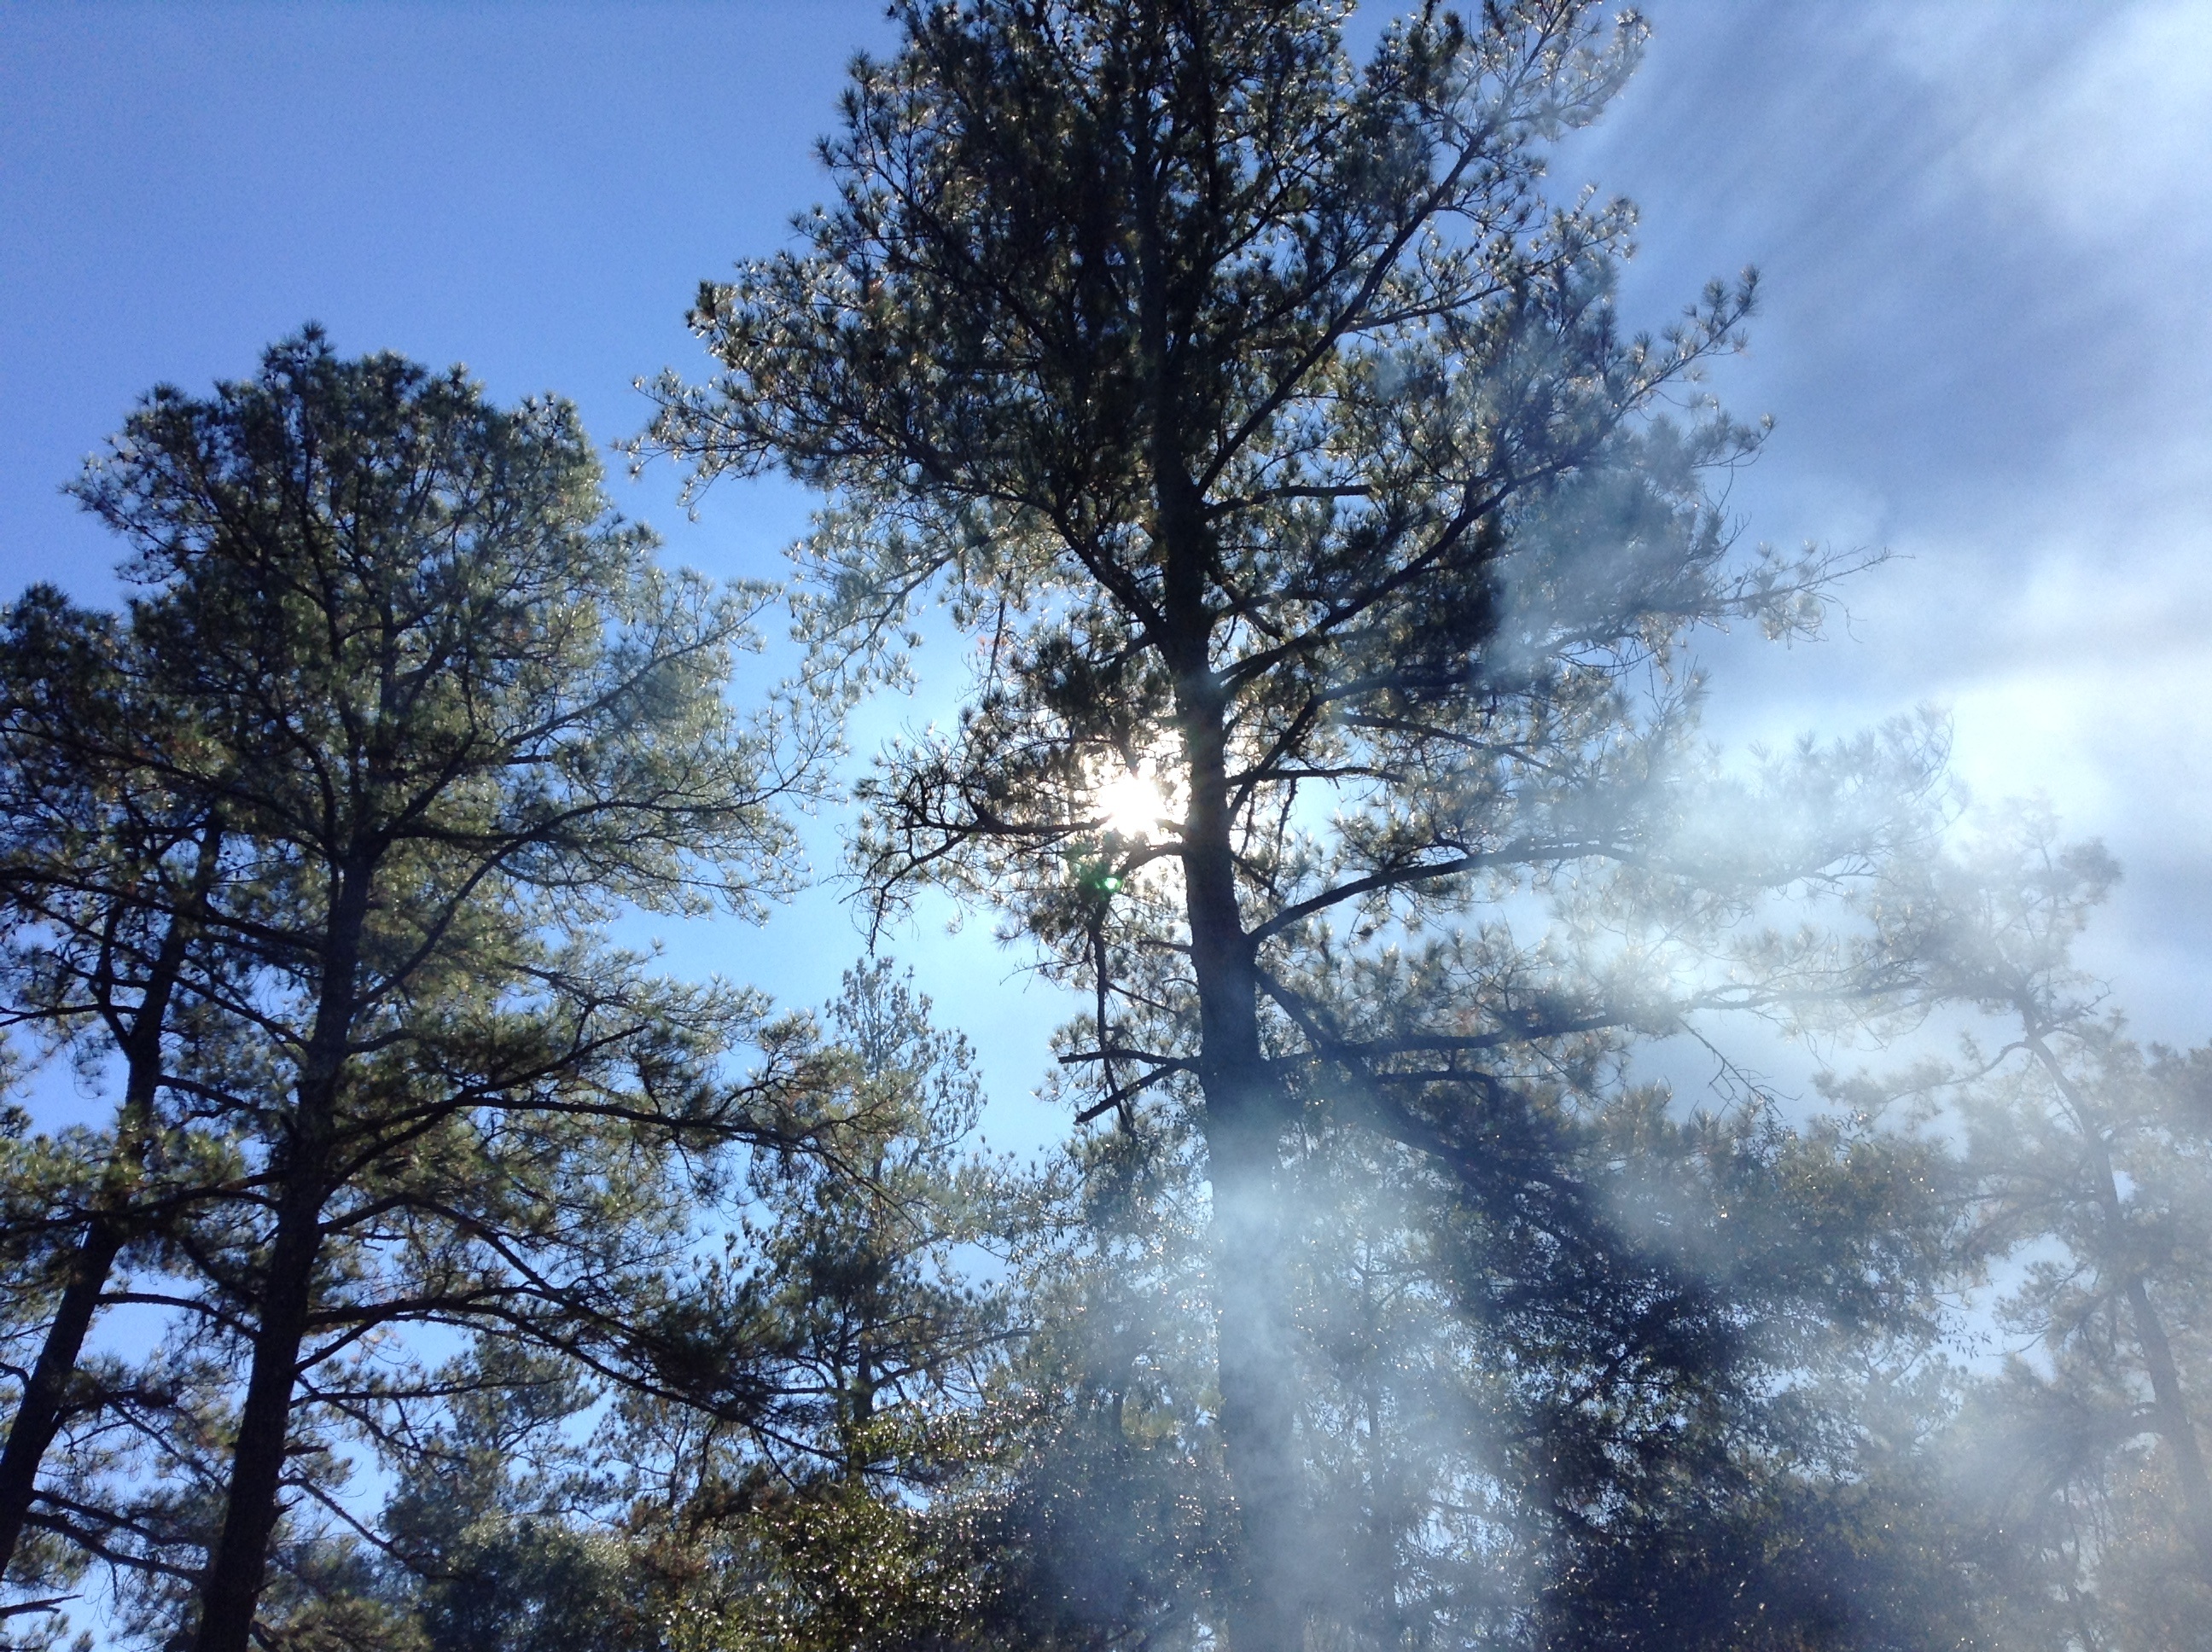
tree, forest, branch, snow, winter, cloud, plant, sky, sunlight, frost, season, ecosystem, atmospheric phenomenon, woody plant, land plant